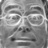
Emotion: surprise